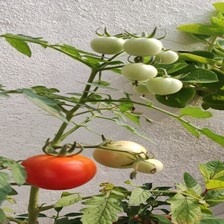
Label: tomato